Amnon Barzel

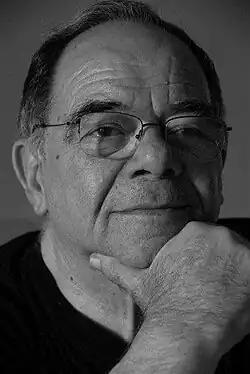
Amnon Barzel

Amnon Barzel (born 1935, in Tel Aviv) is an internationally known art curator and author.